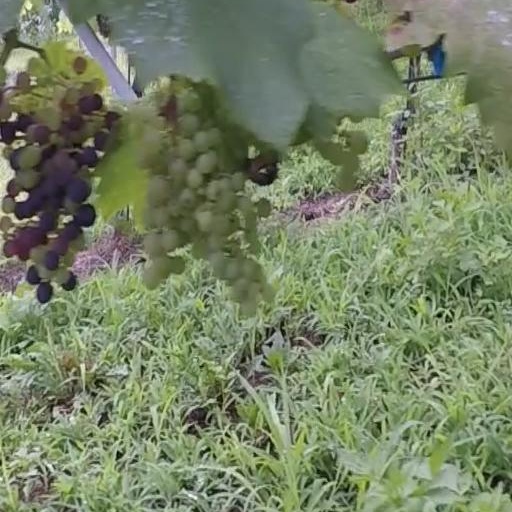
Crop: grape